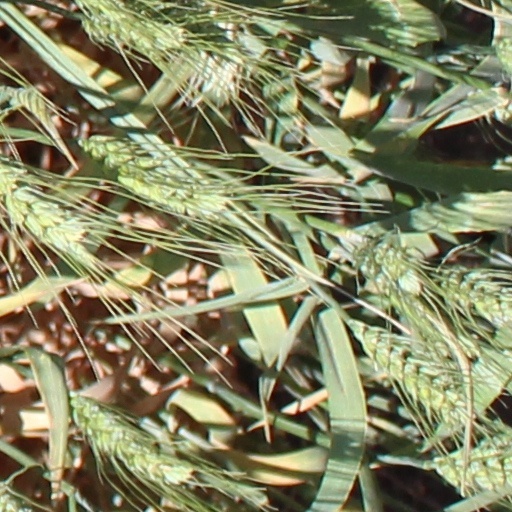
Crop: wheat